Sheldon & Tracy Levy Student Learning Centre

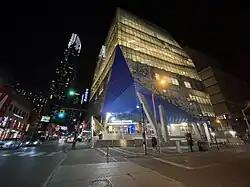
The Student Learning Centre as seen at night, 2022

The Sheldon & Tracy Levy Student Learning Centre is the main student centre at Toronto Metropolitan University. The building is home to several facilities and student services. Opened in 2015, it is located in downtown Toronto on the corner of Yonge Street and Gould Street.